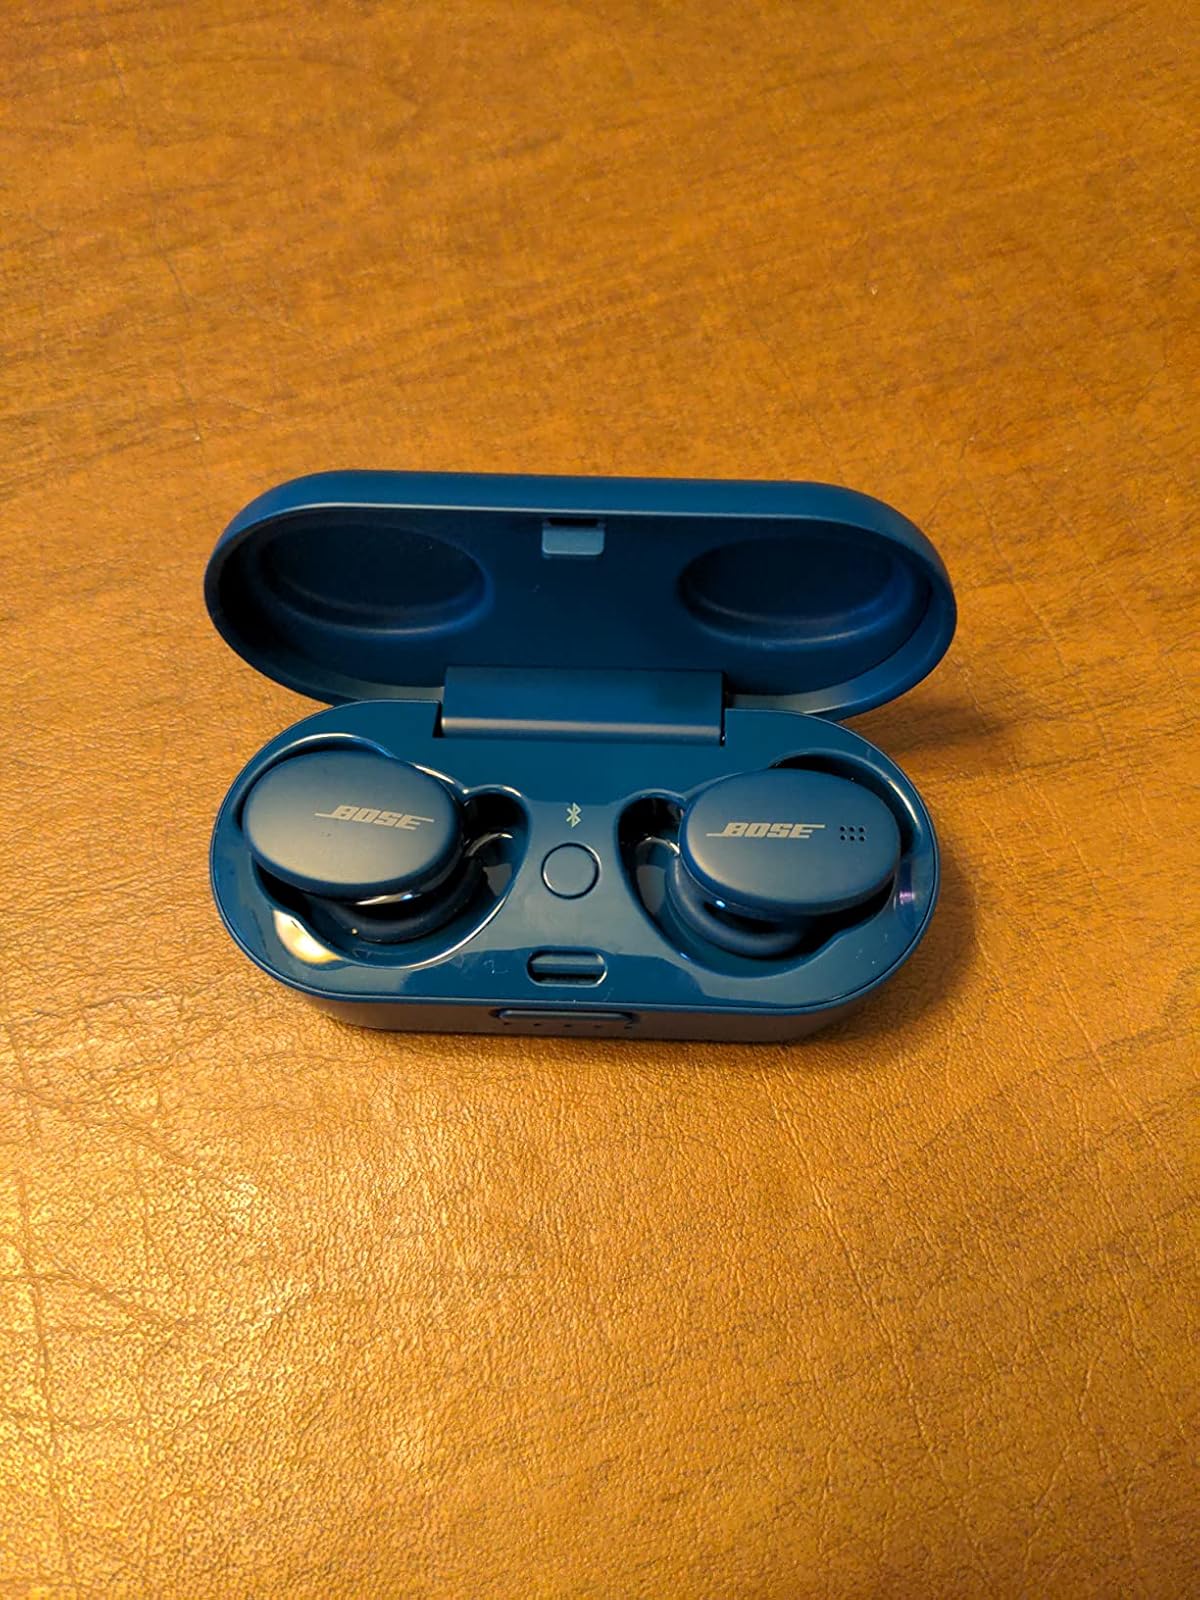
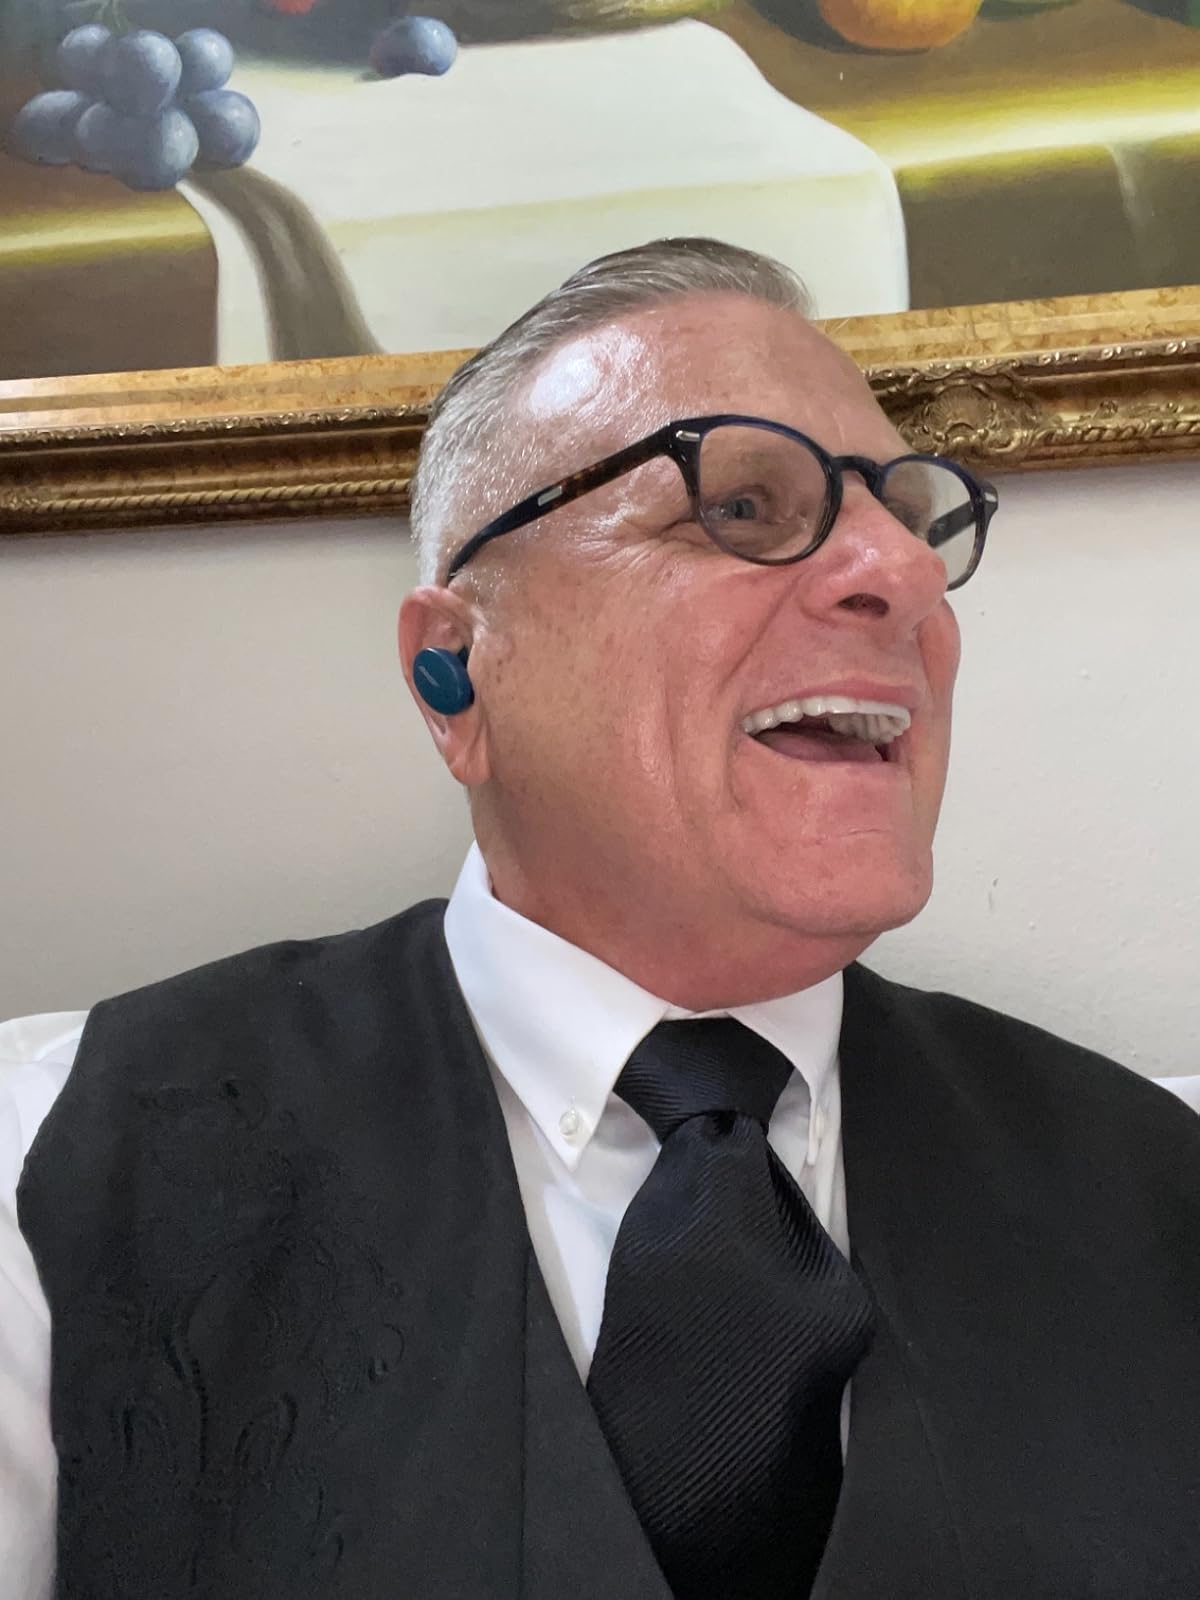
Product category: earbuds
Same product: yes